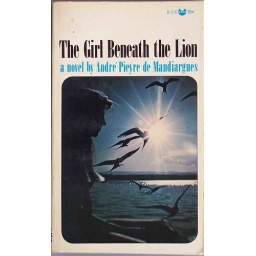
girl beneath the lion